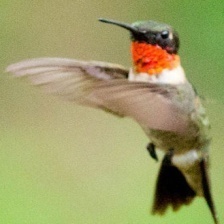
Species: RUBY THROATED HUMMINGBIRD
Scientific name: ARCHILOCHUS COLUBRIS
ImageNet parent category: hummingbird